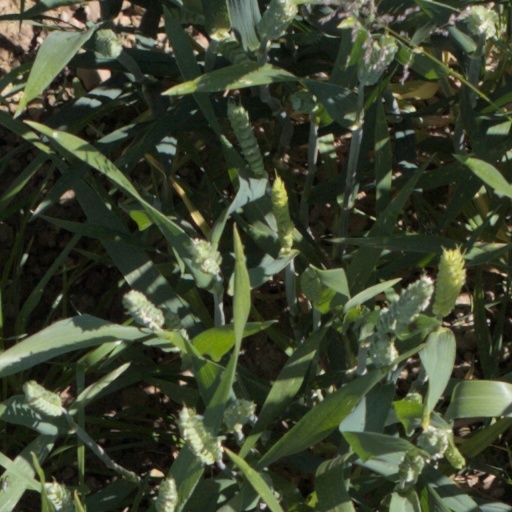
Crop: wheat